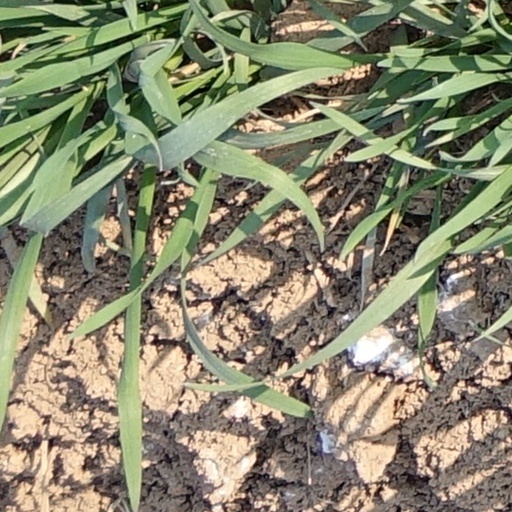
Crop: wheat